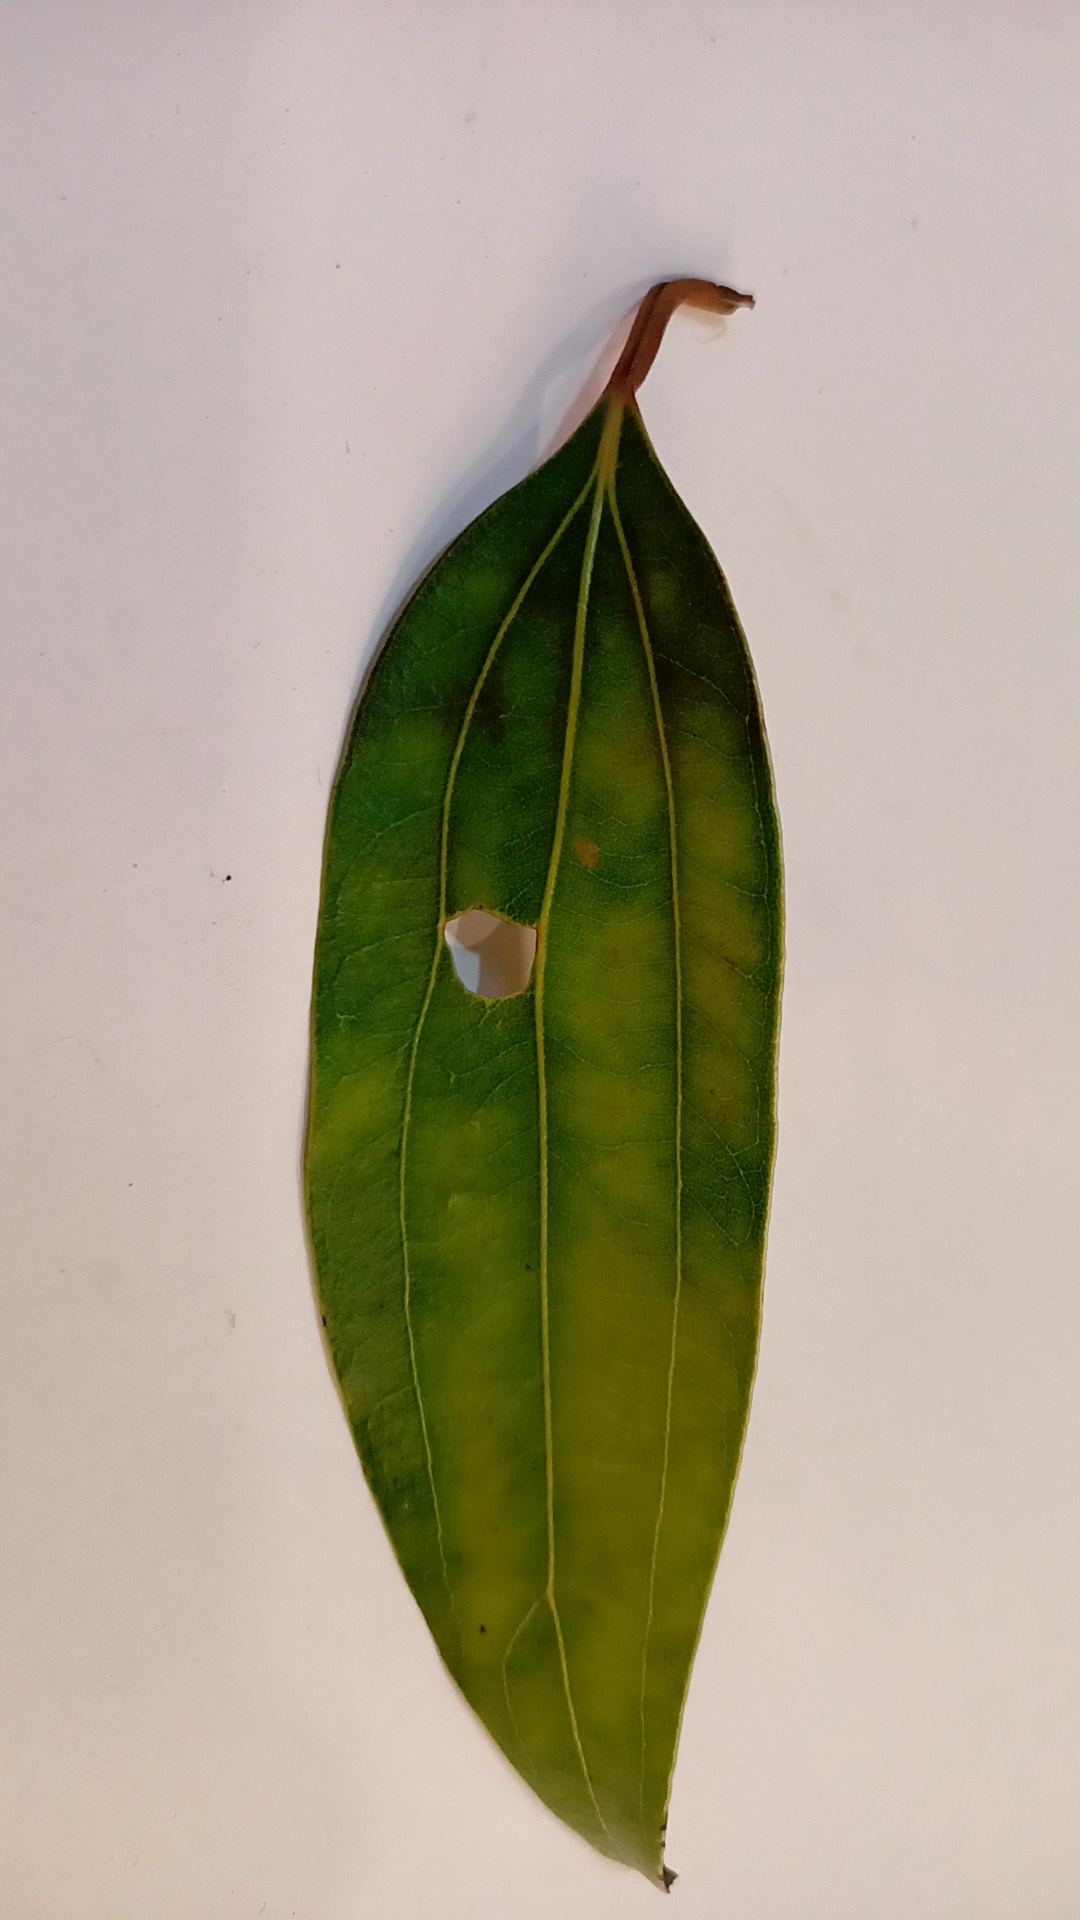
Label: Disease